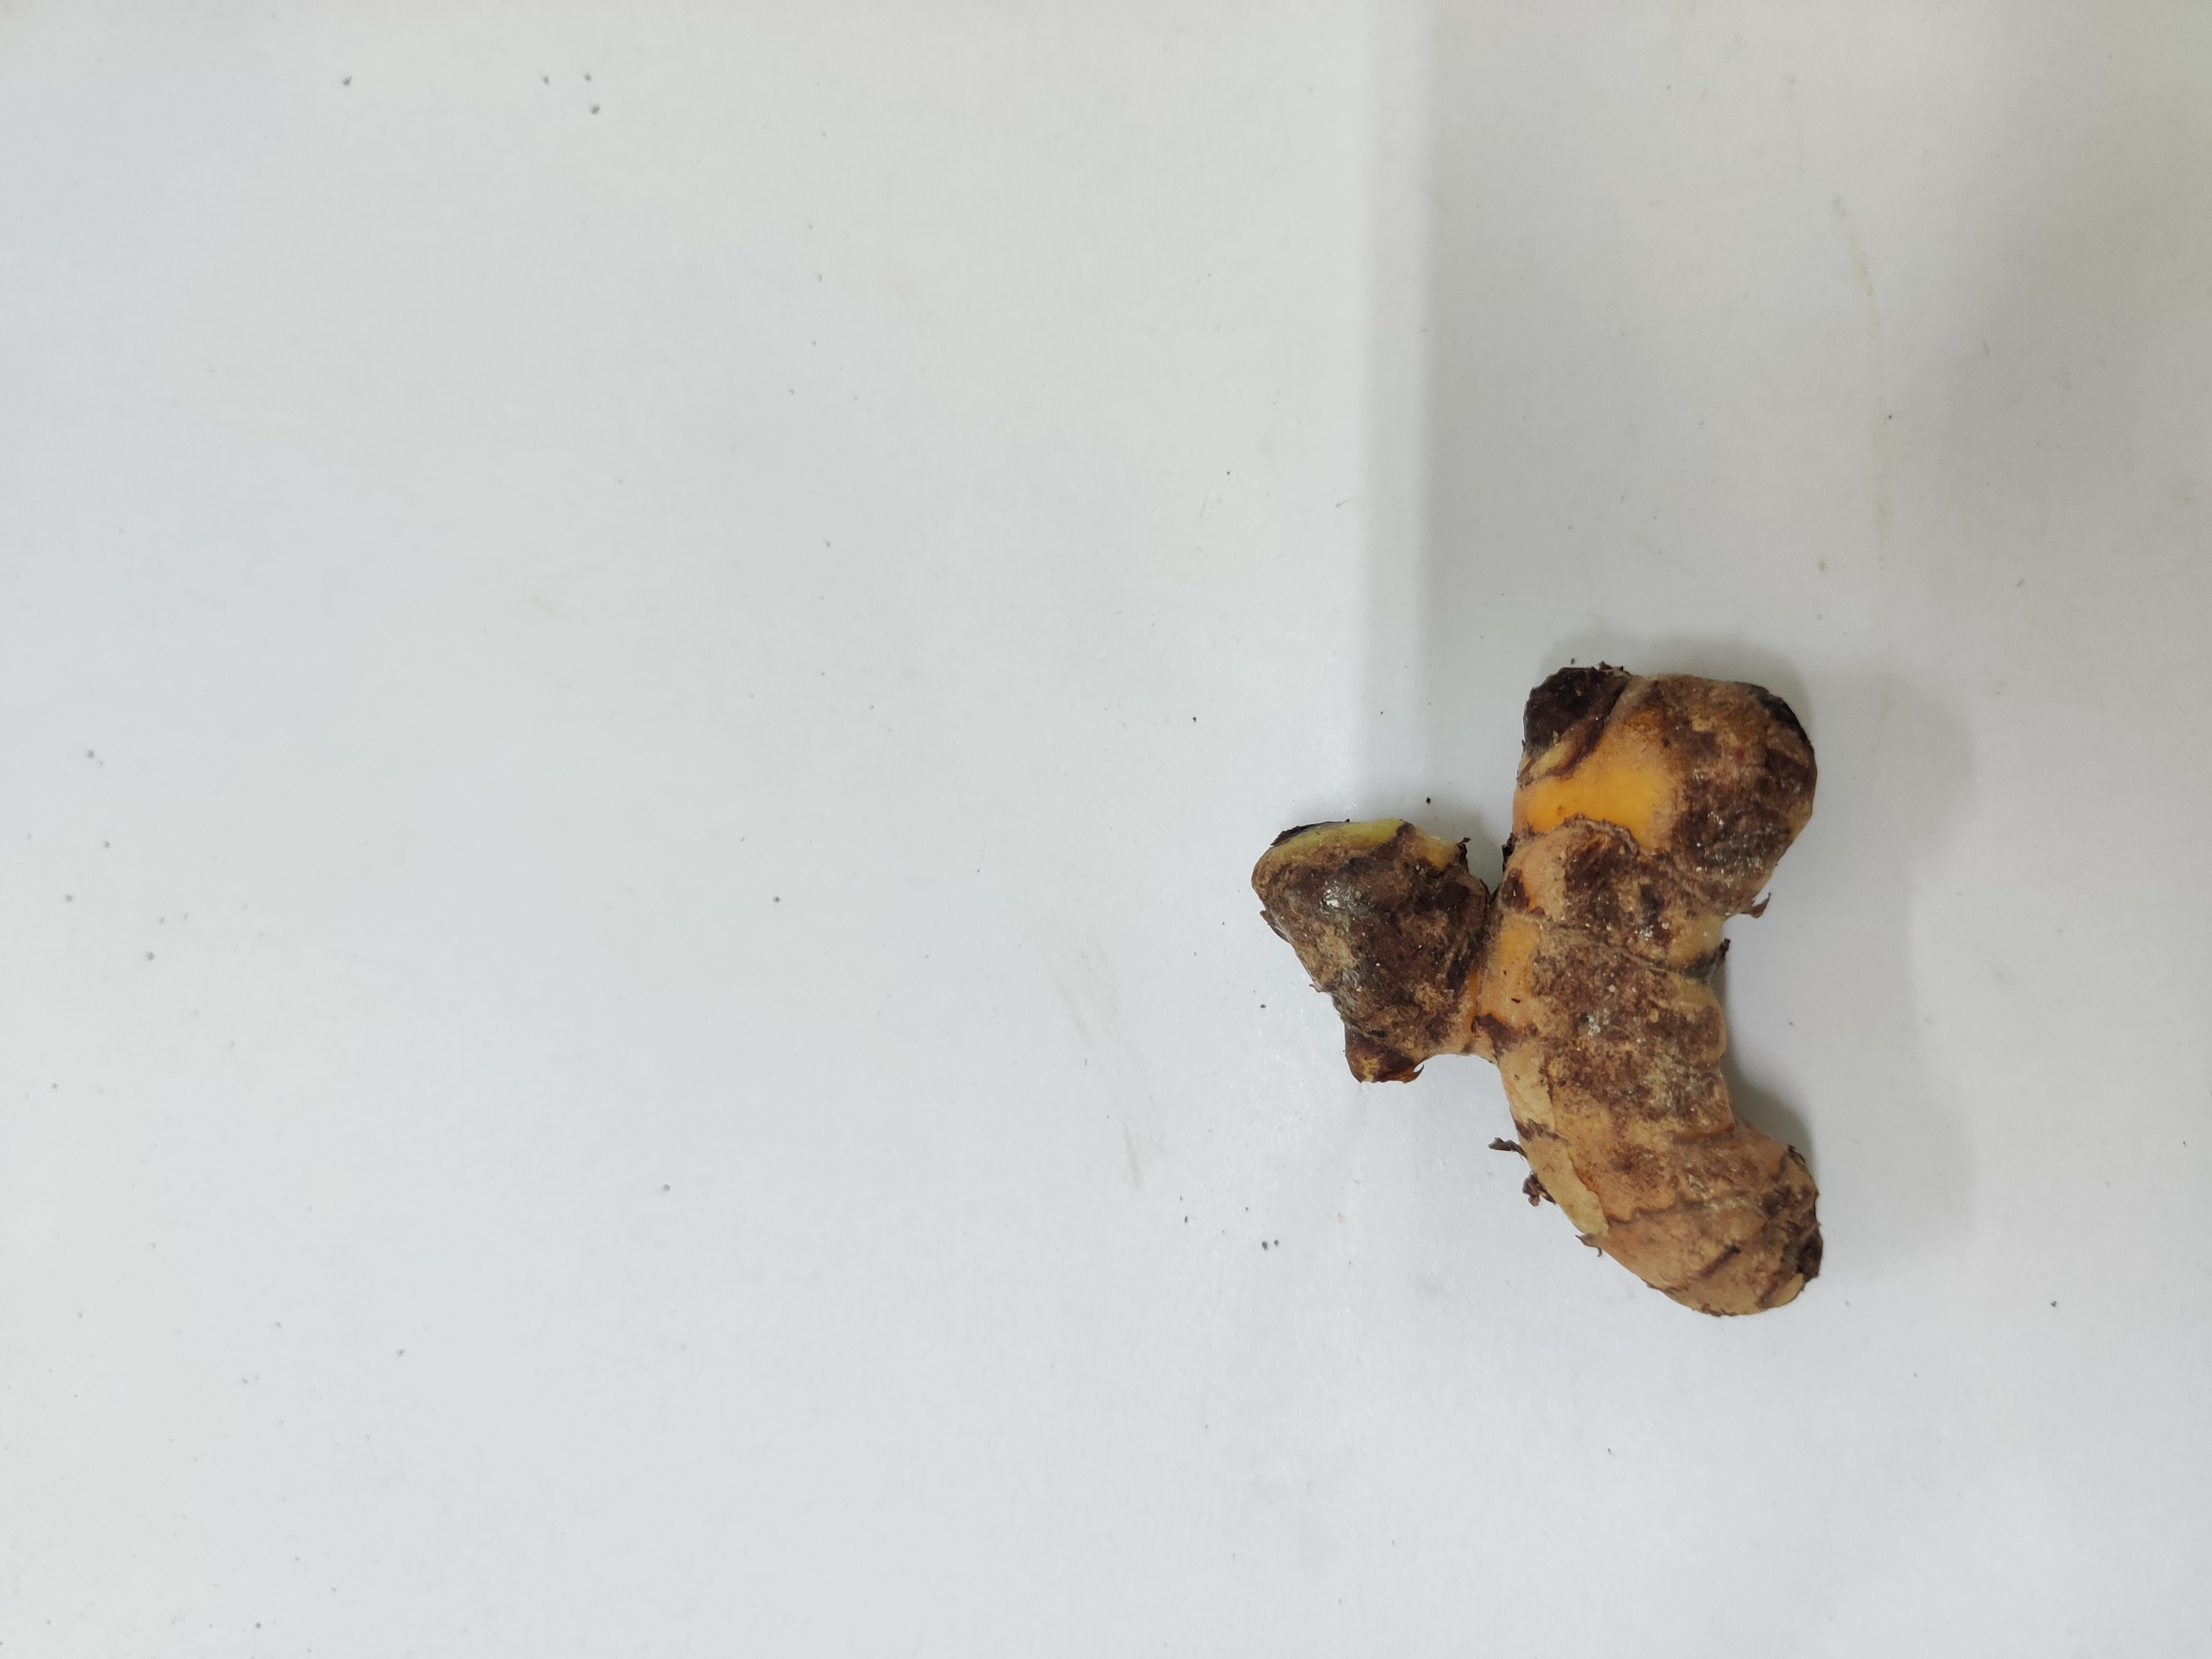
Crop: Turmeric
Condition: Damaged